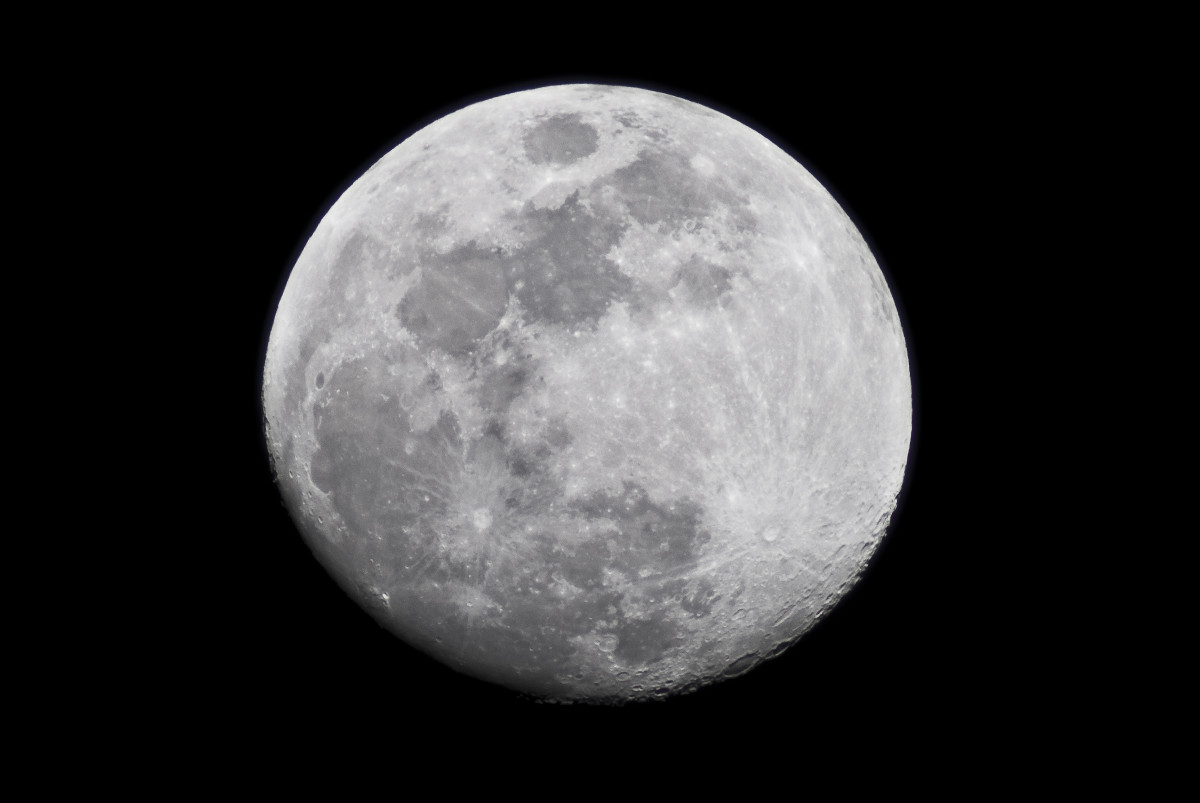
Tags: atmosphere, crater, full moon, circle, planet